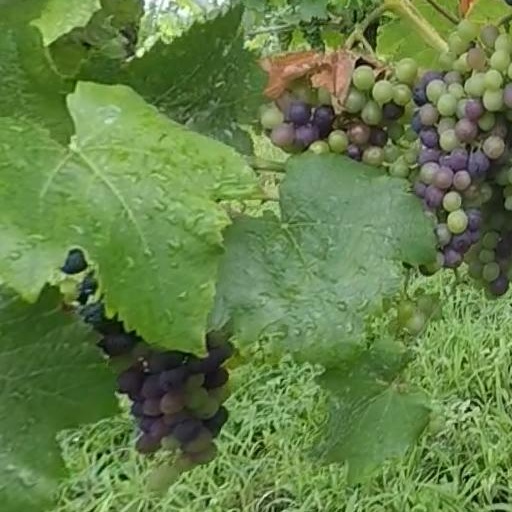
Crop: grape